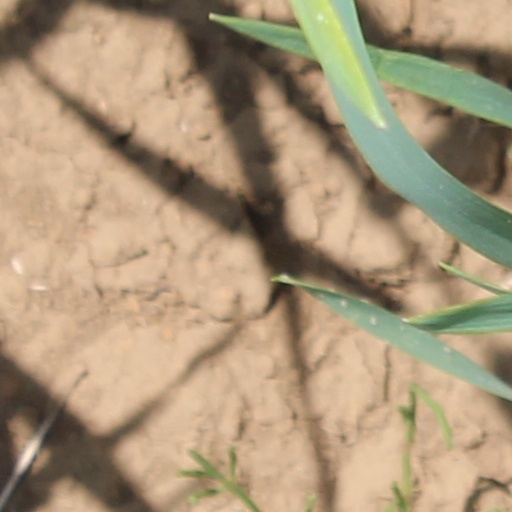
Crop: wheat